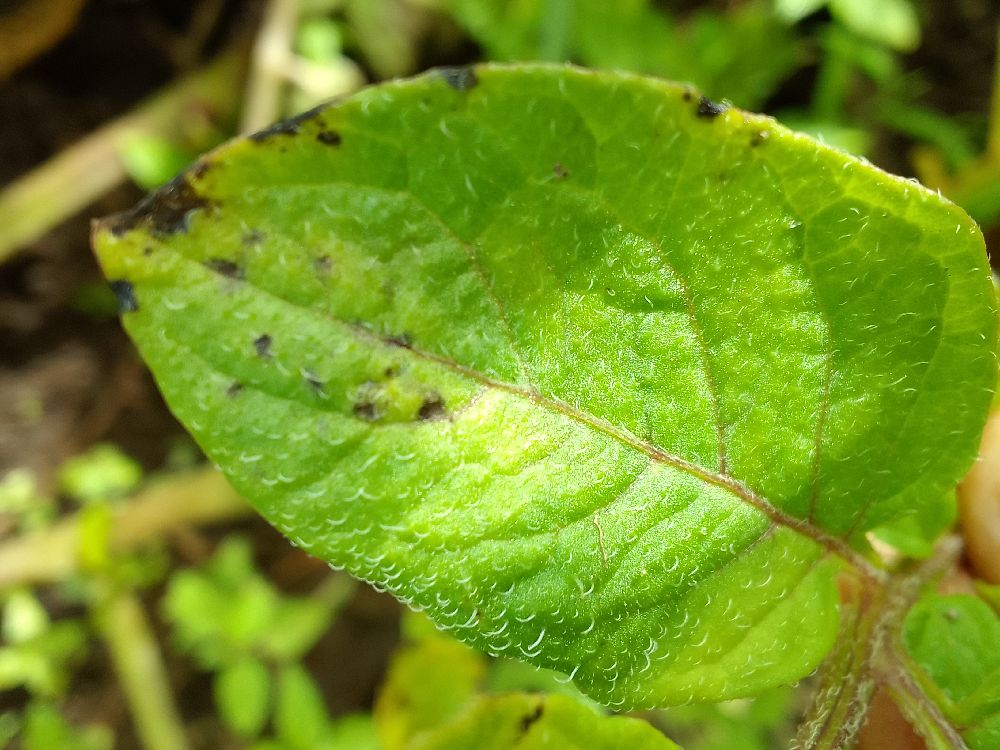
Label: Early blight